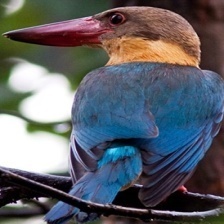
Species: STORK BILLED KINGFISHER
Scientific name: PELARGOPSIS CAPENSIS